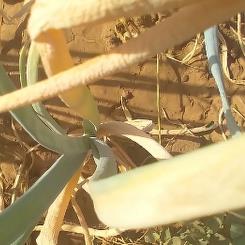
Crop: Onion
Condition: fusarium-d